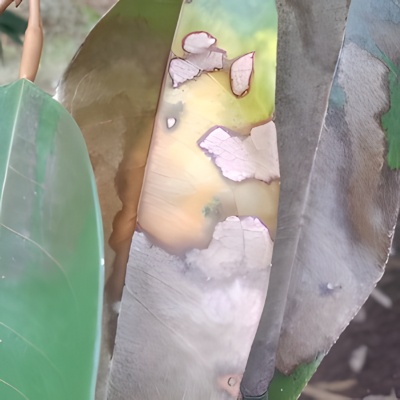
Label: Leaf_Rhizoctonia